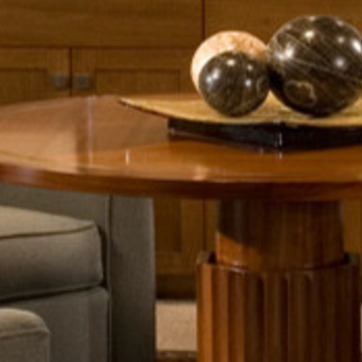
Material: wood